The Carol Burnett Show

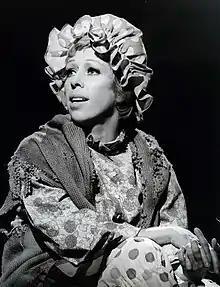
Burnett as the Charwoman

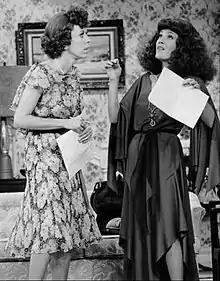
Burnett as Eunice with Madeline Kahn in "The Family" sketch

In the fall of 1977, while the series was still running in prime time, the comedy sketches of the show were re-edited into freestanding programs; the resulting show enjoyed success for many years in syndicated reruns as "Carol Burnett and Friends", a half-hour edition of selected 1972–77 material.